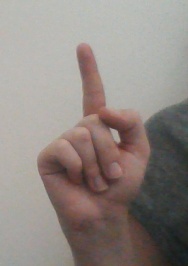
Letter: bb